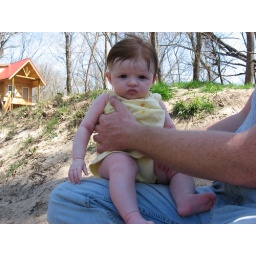
Look at the big girl sitting by the river with her daddy